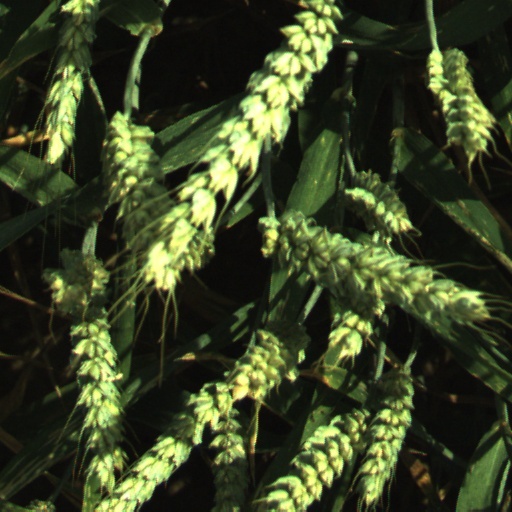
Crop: wheat